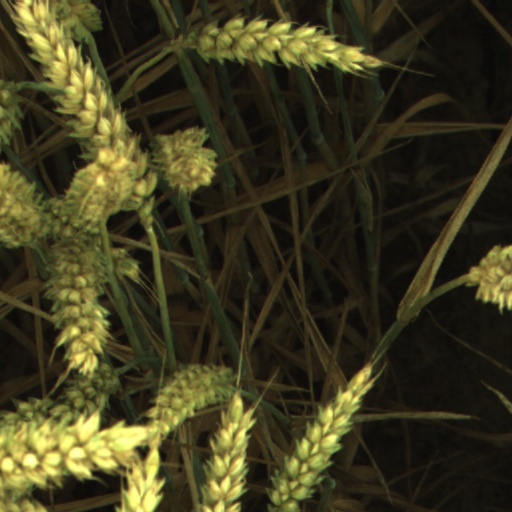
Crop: wheat